Transient photocurrent

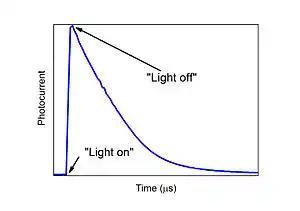
TPC plot in light off position

A semiconductor is sandwiched between two extracting electrodes. When it is excited with a short pulse of light (as short as 100 femtoseconds), the photogenerated charges are extracted on the electrodes, resulting in a current, which is detected by an oscilloscope in form of voltage across a resistor. Since the excitation pulse is square, there are two ways to measure TPC: in a “light on” and a “light off” positions. In a “Light on”, the signal is recorded as soon as the excitation pulse is switched on, allowing to observe the build-up of charges on the electrode after the start of excitation. “Light off” measurements show how the charges decay after the pulse is switched off.